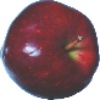
Label: red_delicious_apple